Namche Bazaar

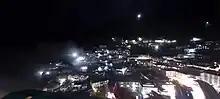
Namche Bazaar at Night

Namche Bazaar (also Namche Bazar, Nemche Bazaar or Namche Baza) is a town (formally Namche Village Development Committee) in ward no 5 Khumbu Pasanglhamu Rural Municipality in Solukhumbu District of Koshi Province in northeastern Nepal. It is located within the Khumbu area at at its low point, populating the sides of a hill. Most Sherpa in the tourism business hail from the Namche area. Namche is the main trading center and hub for the Khumbu region.